Answer in natural language. Considering the relative positions, is black modern dresser with metallic handles to the left or right of Doorway? Choose between the following options: left or right
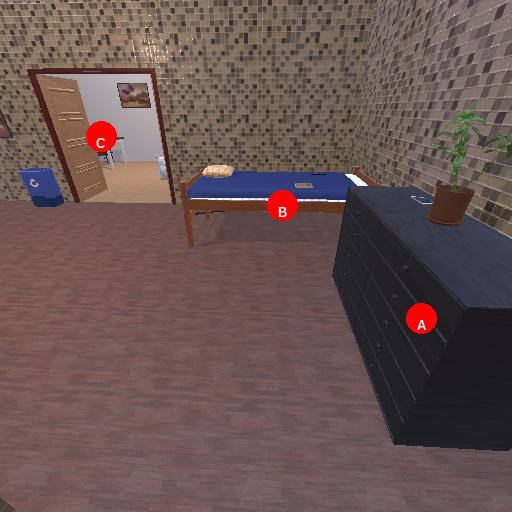
<answer>right</answer>